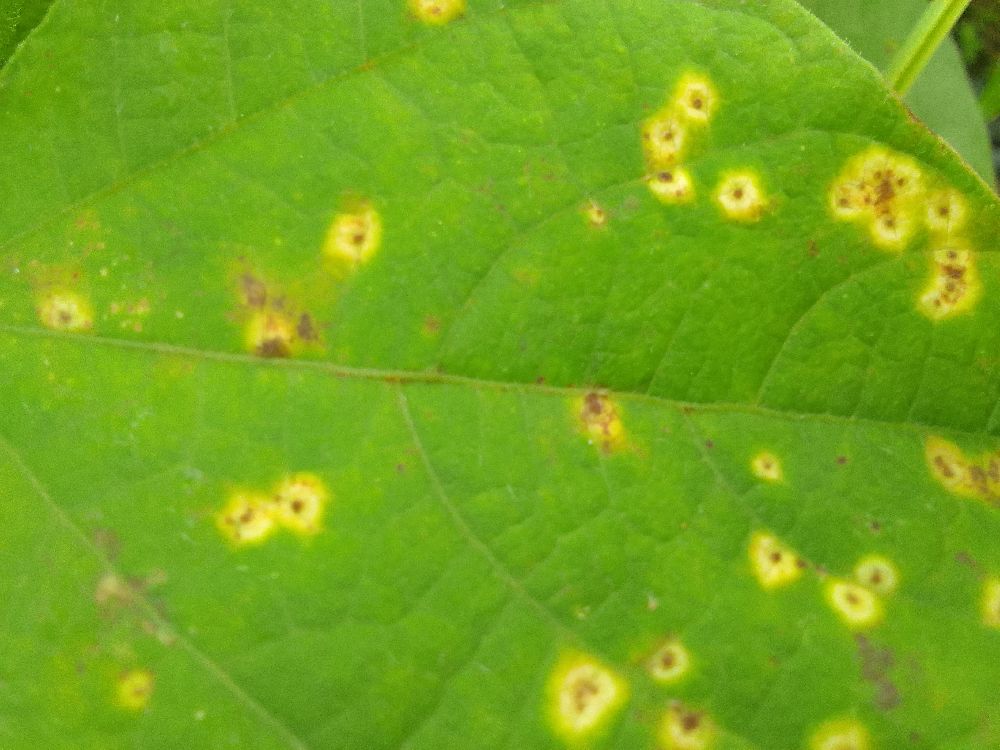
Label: rust